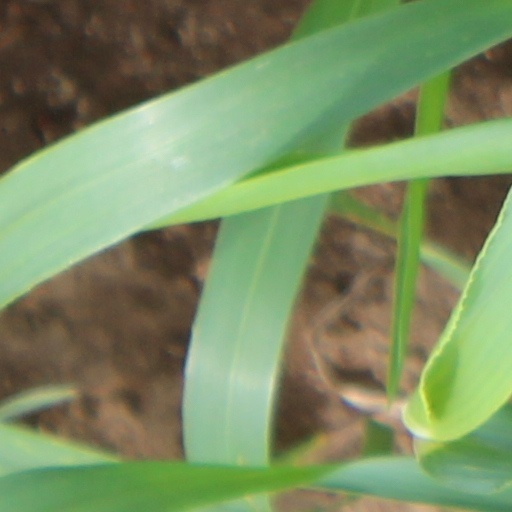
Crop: wheat